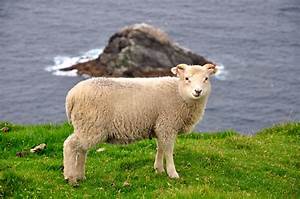
Label: sheep